Theatricality

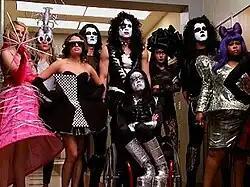

"Theatricality" is the twentieth episode of the American television series "Glee". The episode was written and directed by series creator Ryan Murphy, and premiered on the Fox network on May 25, 2010.